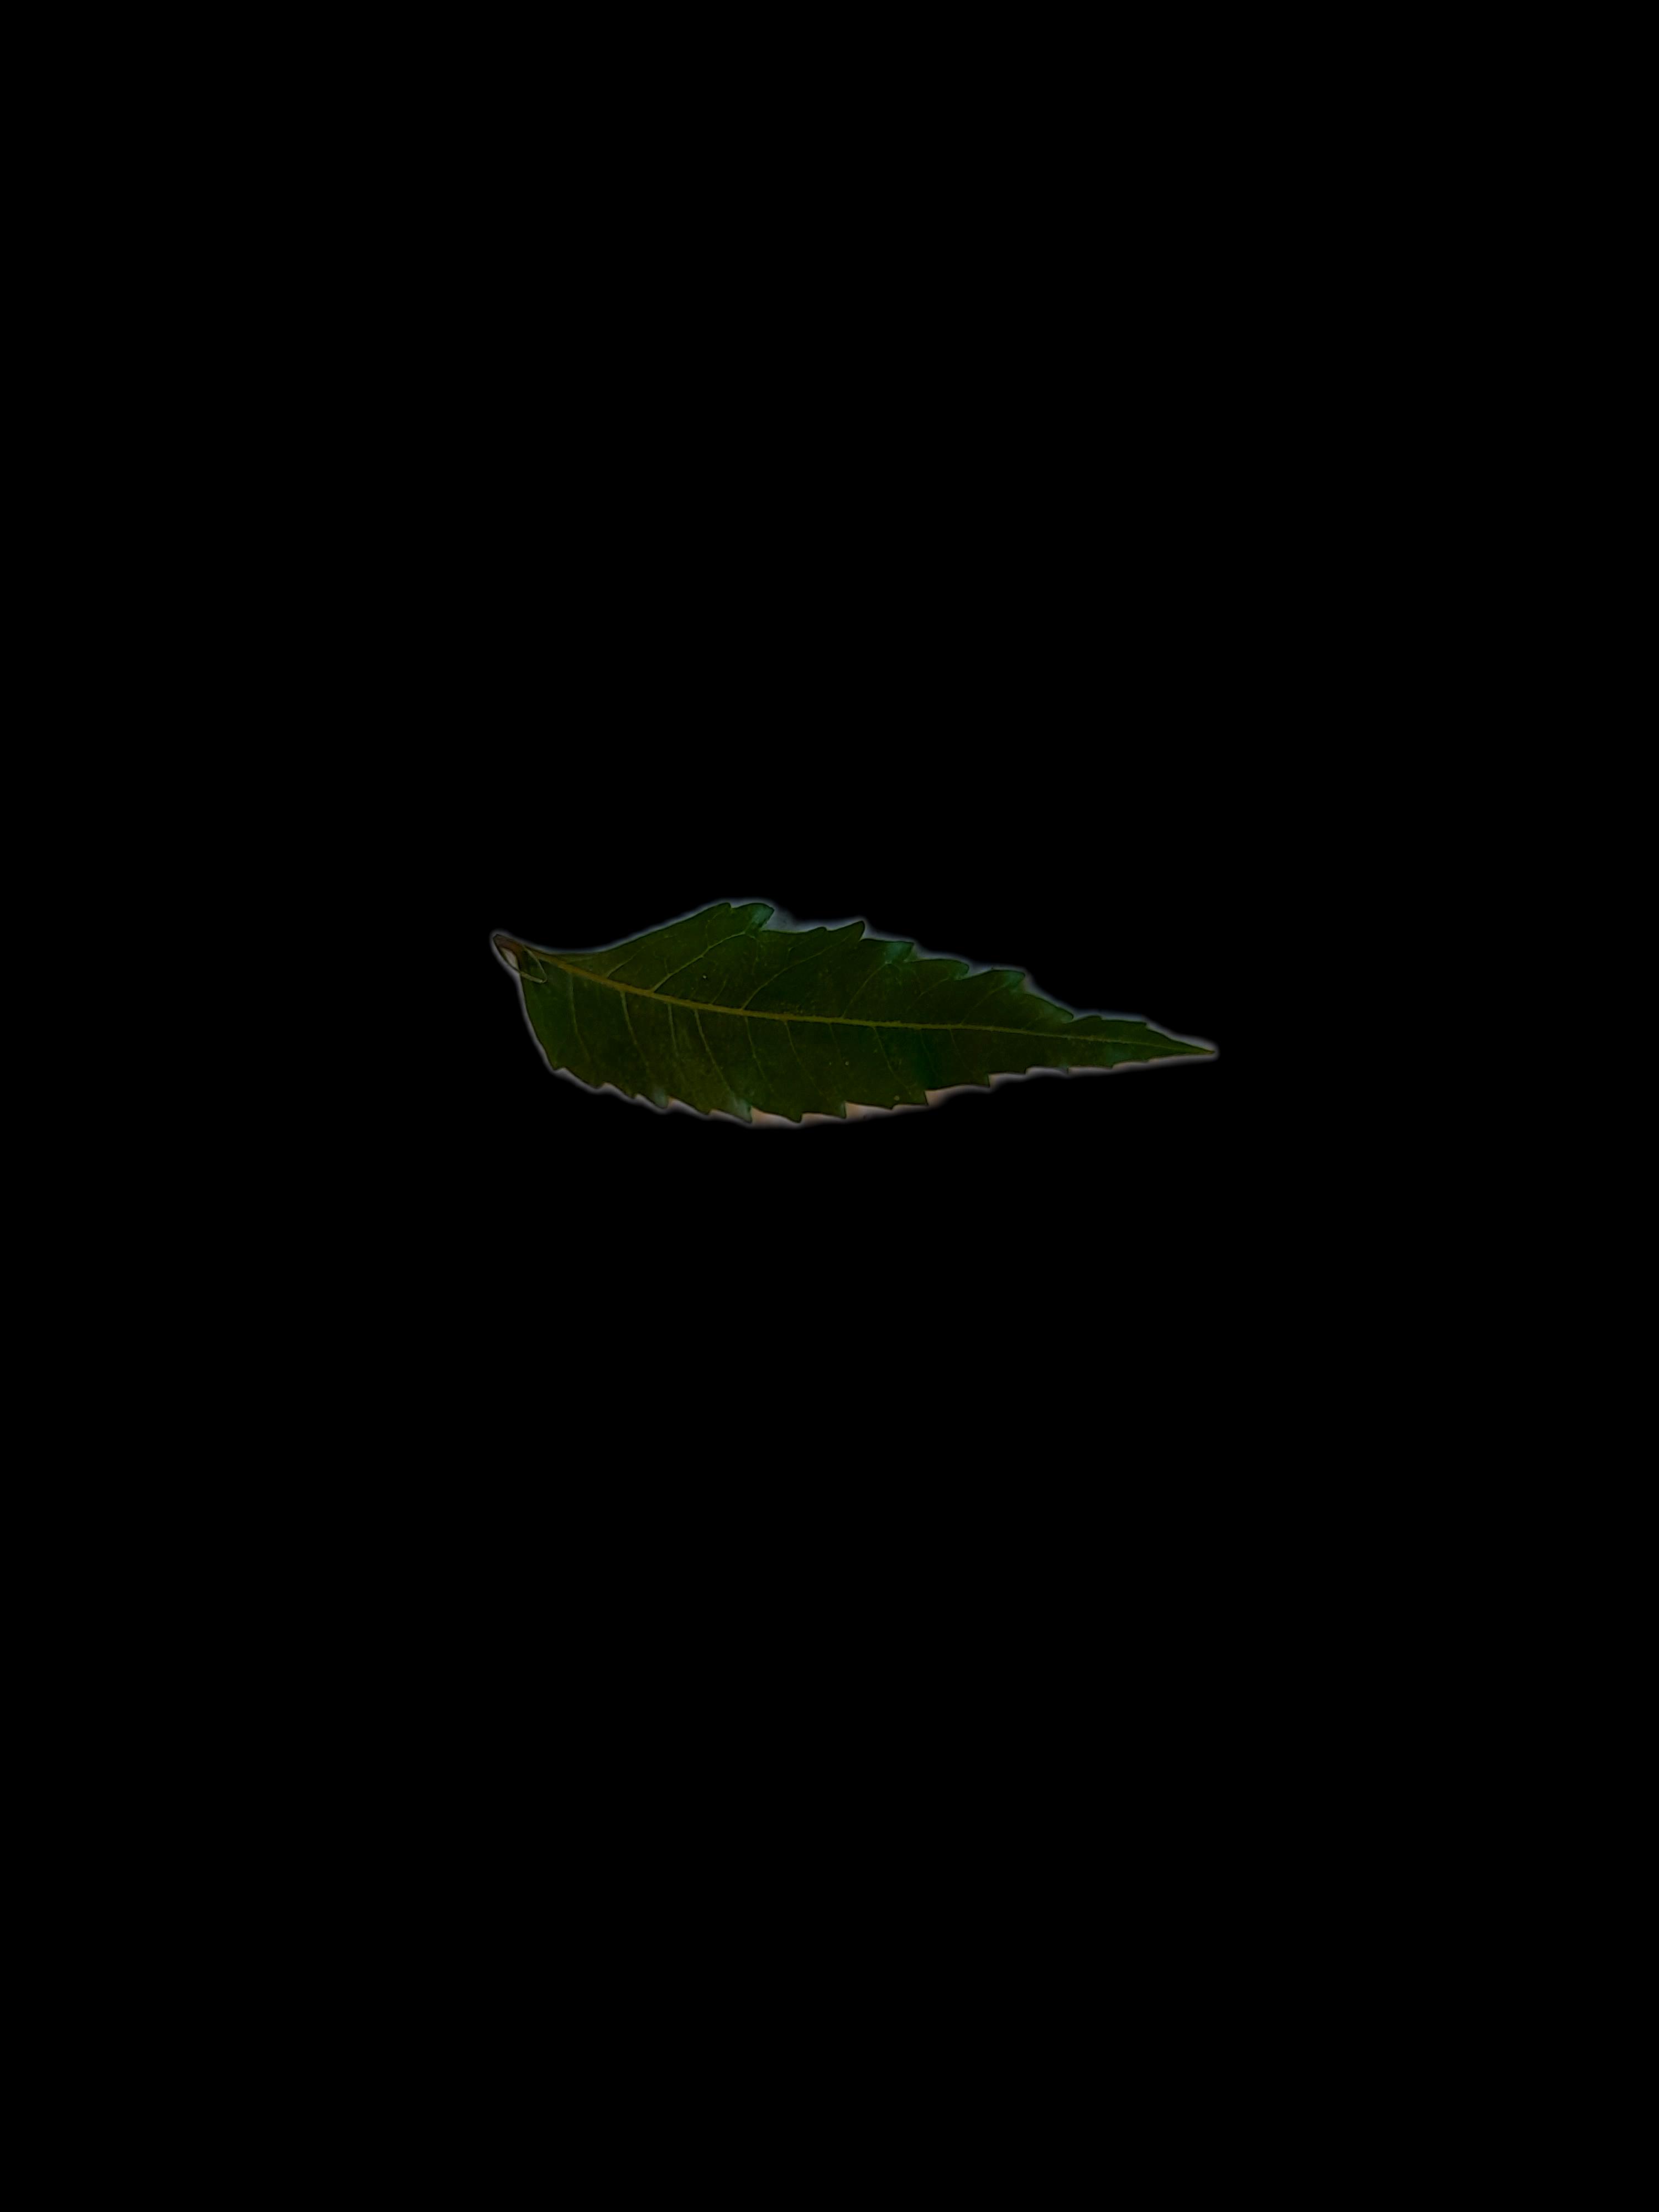
Plant: Neem